George Marx

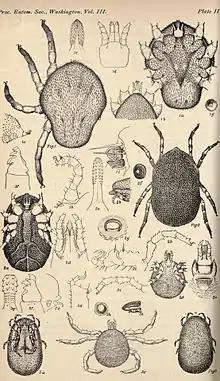
Illustration of ticks (Ixodida) by Marx

After receiving his discharge, Marx settled in New York City and worked as a pharmacist for the duration of the war. In 1865 he moved to Philadelphia, started a business, and married Minnie Maurer. While in Philadelphia he became interested in collecting and studying spiders. In 1878, he took a position in Washington D.C. working as a natural history illustrator for the U.S. Department of Agriculture in the Division of Entomology. He earned a reputation as a skilled artist and many of the Division's publications were illustrated with his works. In 1889 he was appointed chief of the USDA's newly established Division of Illustrations. His colleagues said the "plates and figures which adorn his contributions to science are by far the best illustrations of Arachnids that have ever been produced in America".